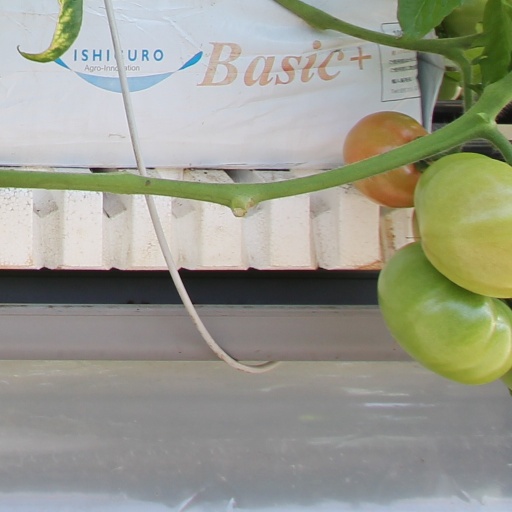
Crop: tomato